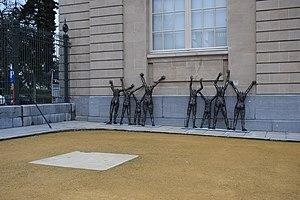
Vue de l'Africa Museum à Tervueren (Belgique).